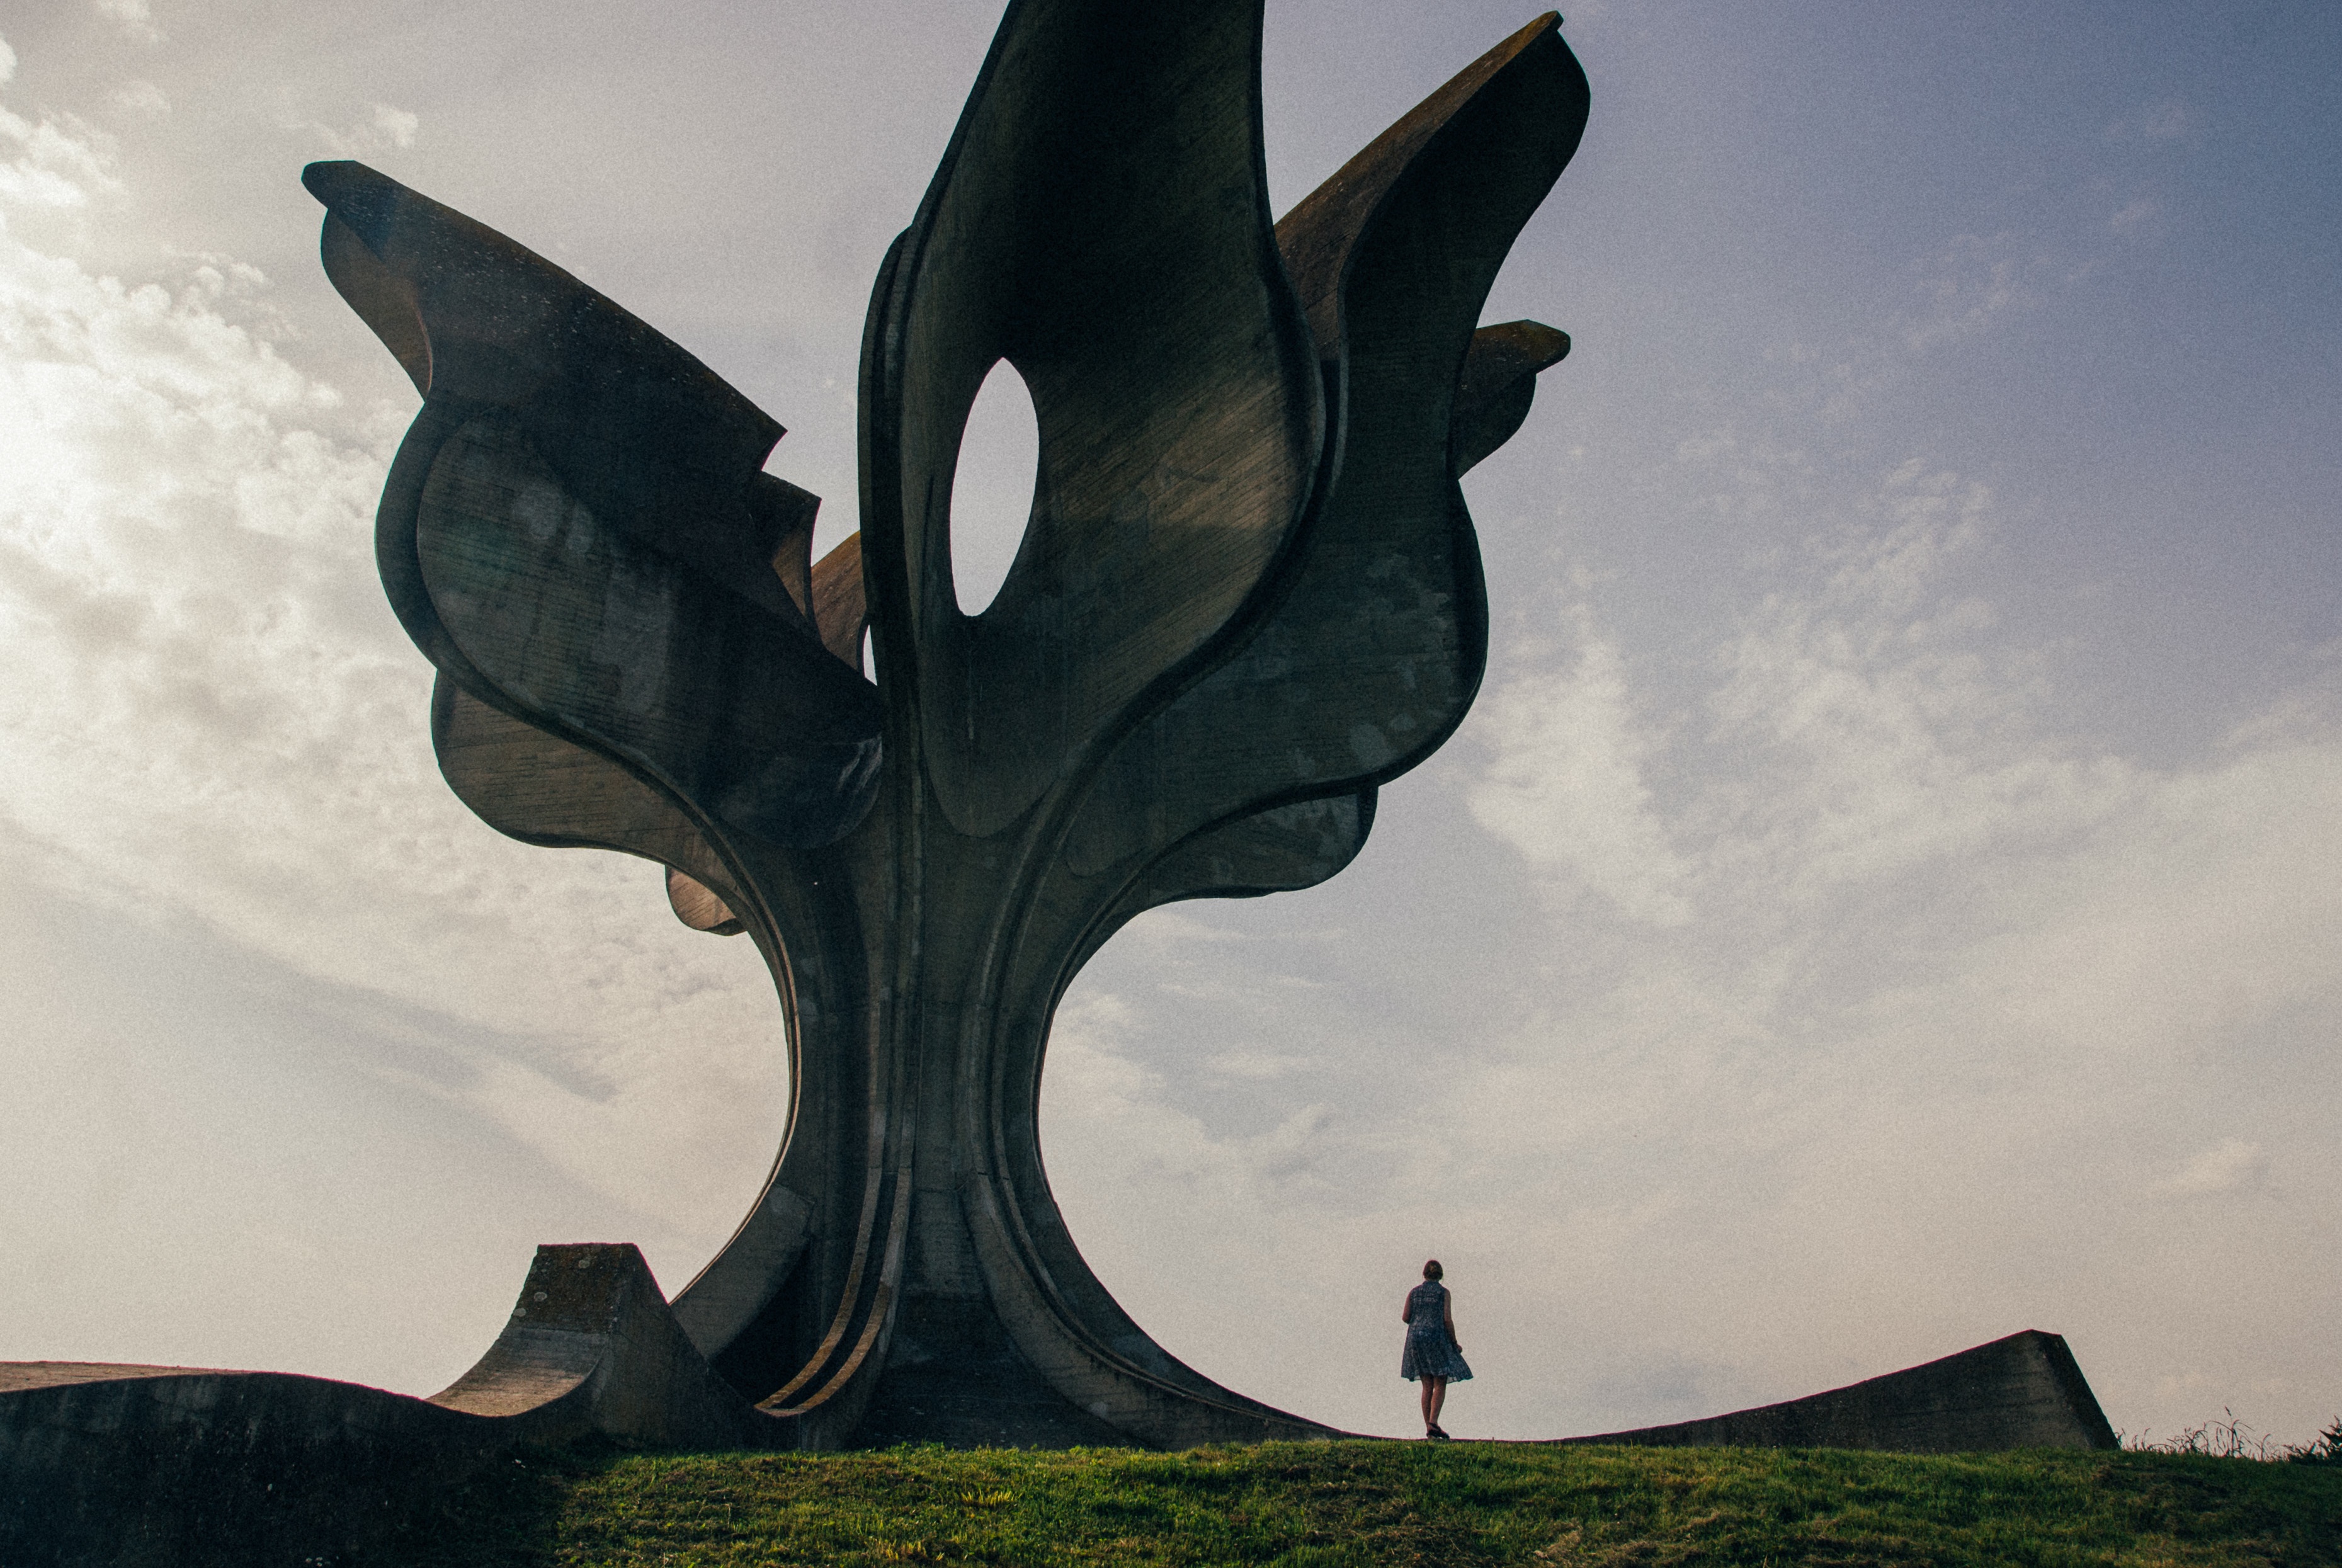
tree, flower, monument, statue, sculpture, art